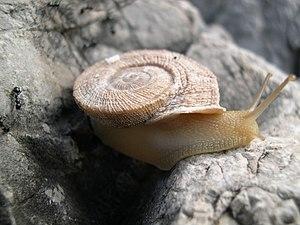
Iberus gualtieranus est une espèce de gastéropodes de la famille des Helicidae, de la sous-famille des Helicinae, et du genre Iberus. C'est un gastéropode terrestre pulmoné endémique de la péninsule Ibérique, typique des lieux arides et caillouteux.